Gustav Czimeg

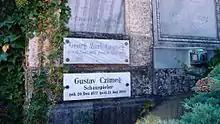
Grave of Gustav Czimeg at Steinfeldfriedhof in Graz, Austria

Gustav Czimeg (December 20, 1877 – August 21, 1939) was a German actor of the silent period. He appeared in films such as "Madame DuBarry" (1919), in which he played Duke Aiguillon, "Die Rache des Titanen" (1919), "Glasprinzessin" (1921), and "One Does Not Play with Love" (1926).